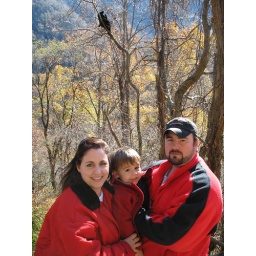
Notice the bear in the tree